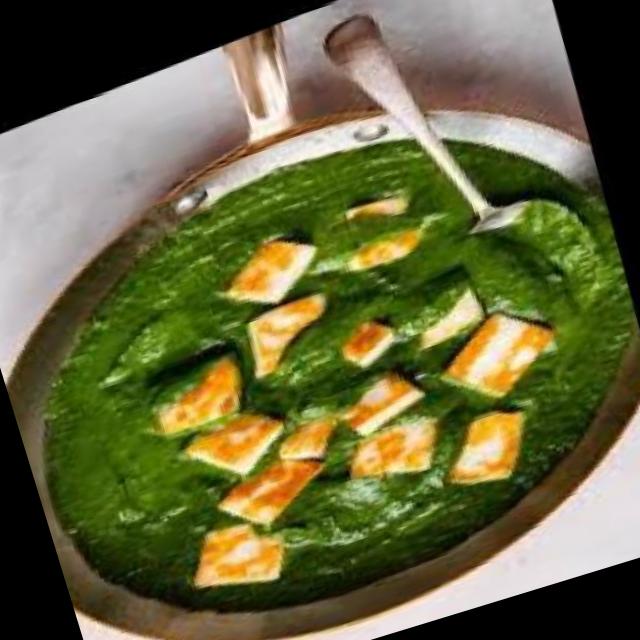
Dish: palak_paneer